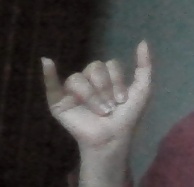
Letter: ya